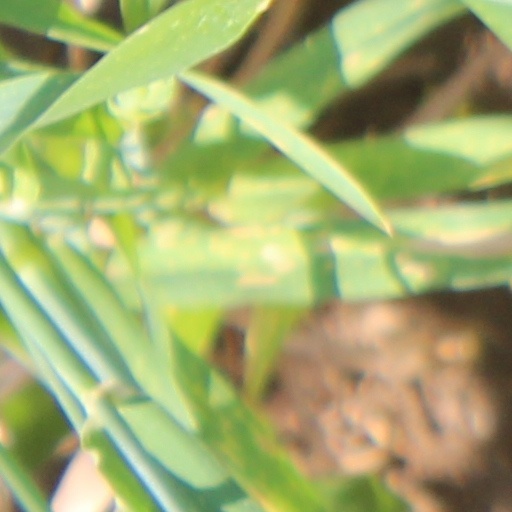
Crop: wheat